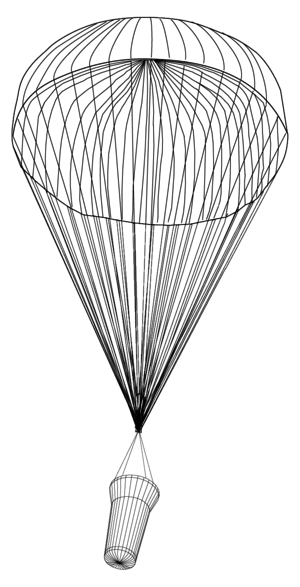
VBK Radouga est une capsule balistique de rentrée utilisée pour renvoyer du fret de la station spatiale Mir vers la surface de la Terre. La capsule est transportée jusqu'à la station Mir dans la soute pressurisée du vaisseau-cargo Progress-M. Pour le retour, la capsule est placée dans le Progress avant qu'il ne quitte la station spatiale. Lorsque le Progress-M entame la rentrée atmosphérique, au cours de laquelle il sera détruit, la capsule est éjectée à 120 km d'altitude pour effectuer une rentrée autonome. Elle est freinée grâce à un parachute puis atterrit sur le sol russe.